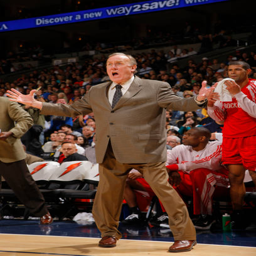
basketball player reacts after a call by the referee during the game against sports team .